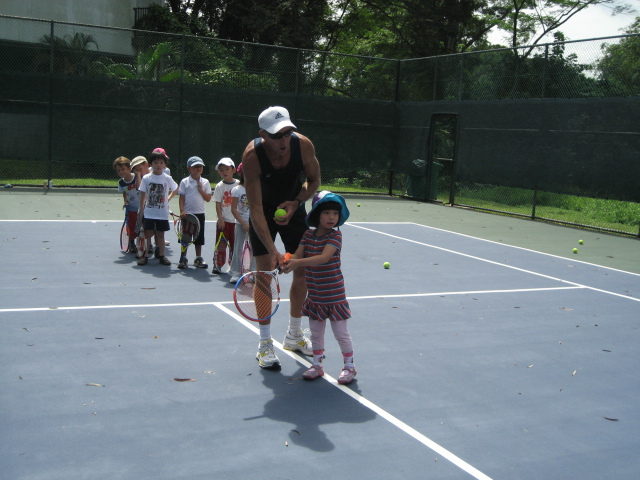
một người đàn ông đang hướng dẫn cách cầm vợt cho một cô bé